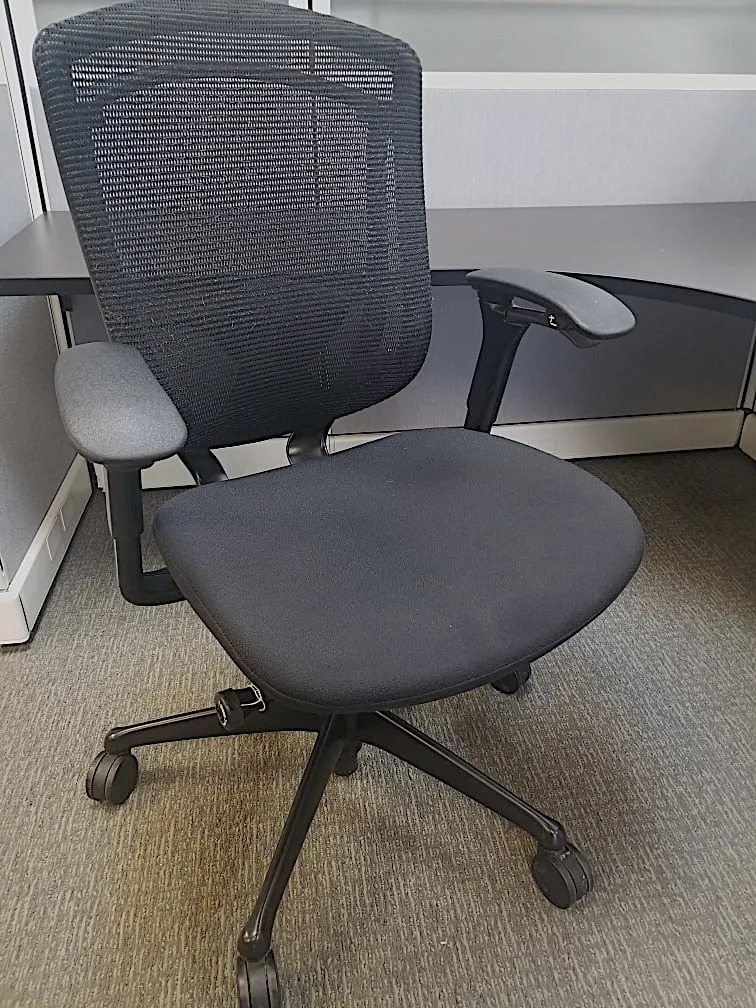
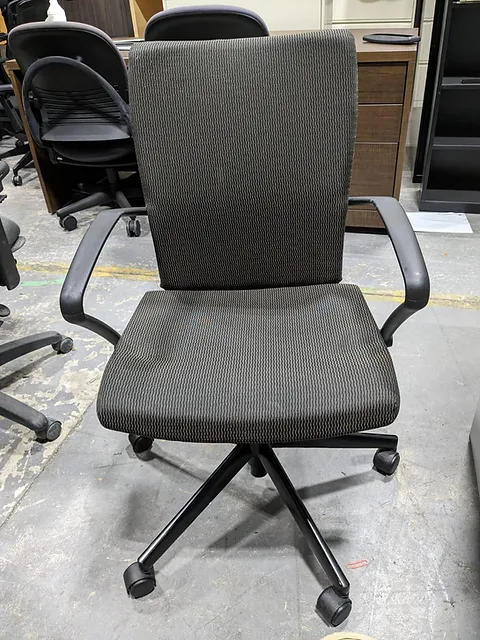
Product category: items_chair
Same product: no